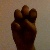
The image shows a hand gesture representing the letter 'E' in Indian Sign Language.